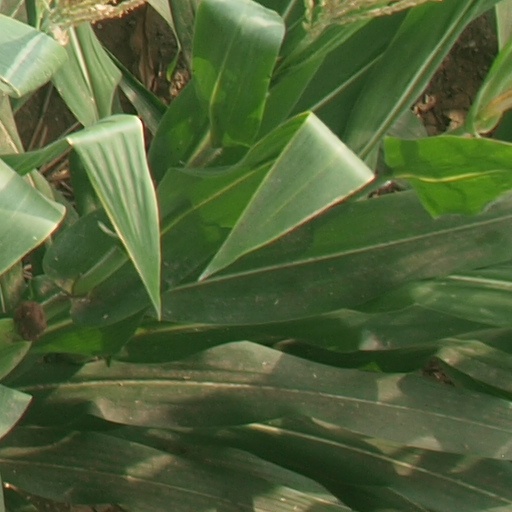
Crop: maize; corn